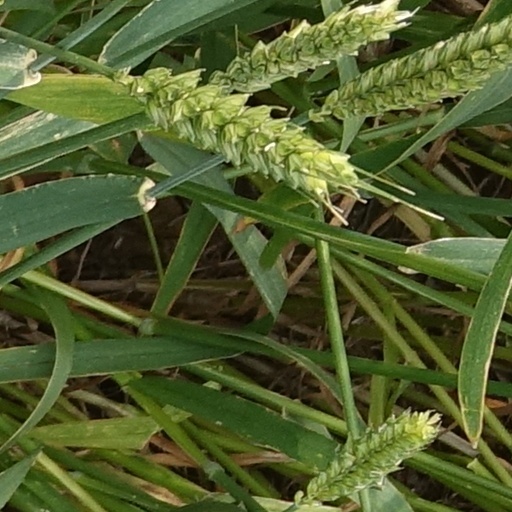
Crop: wheat